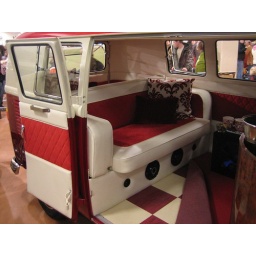
Custom seat opposite bar in VW camper